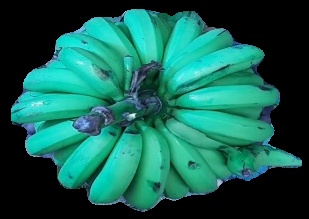
Variety: pachbale
Grade: grade2